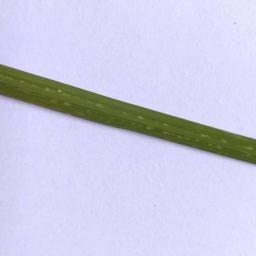
Label: Rice___Healthy